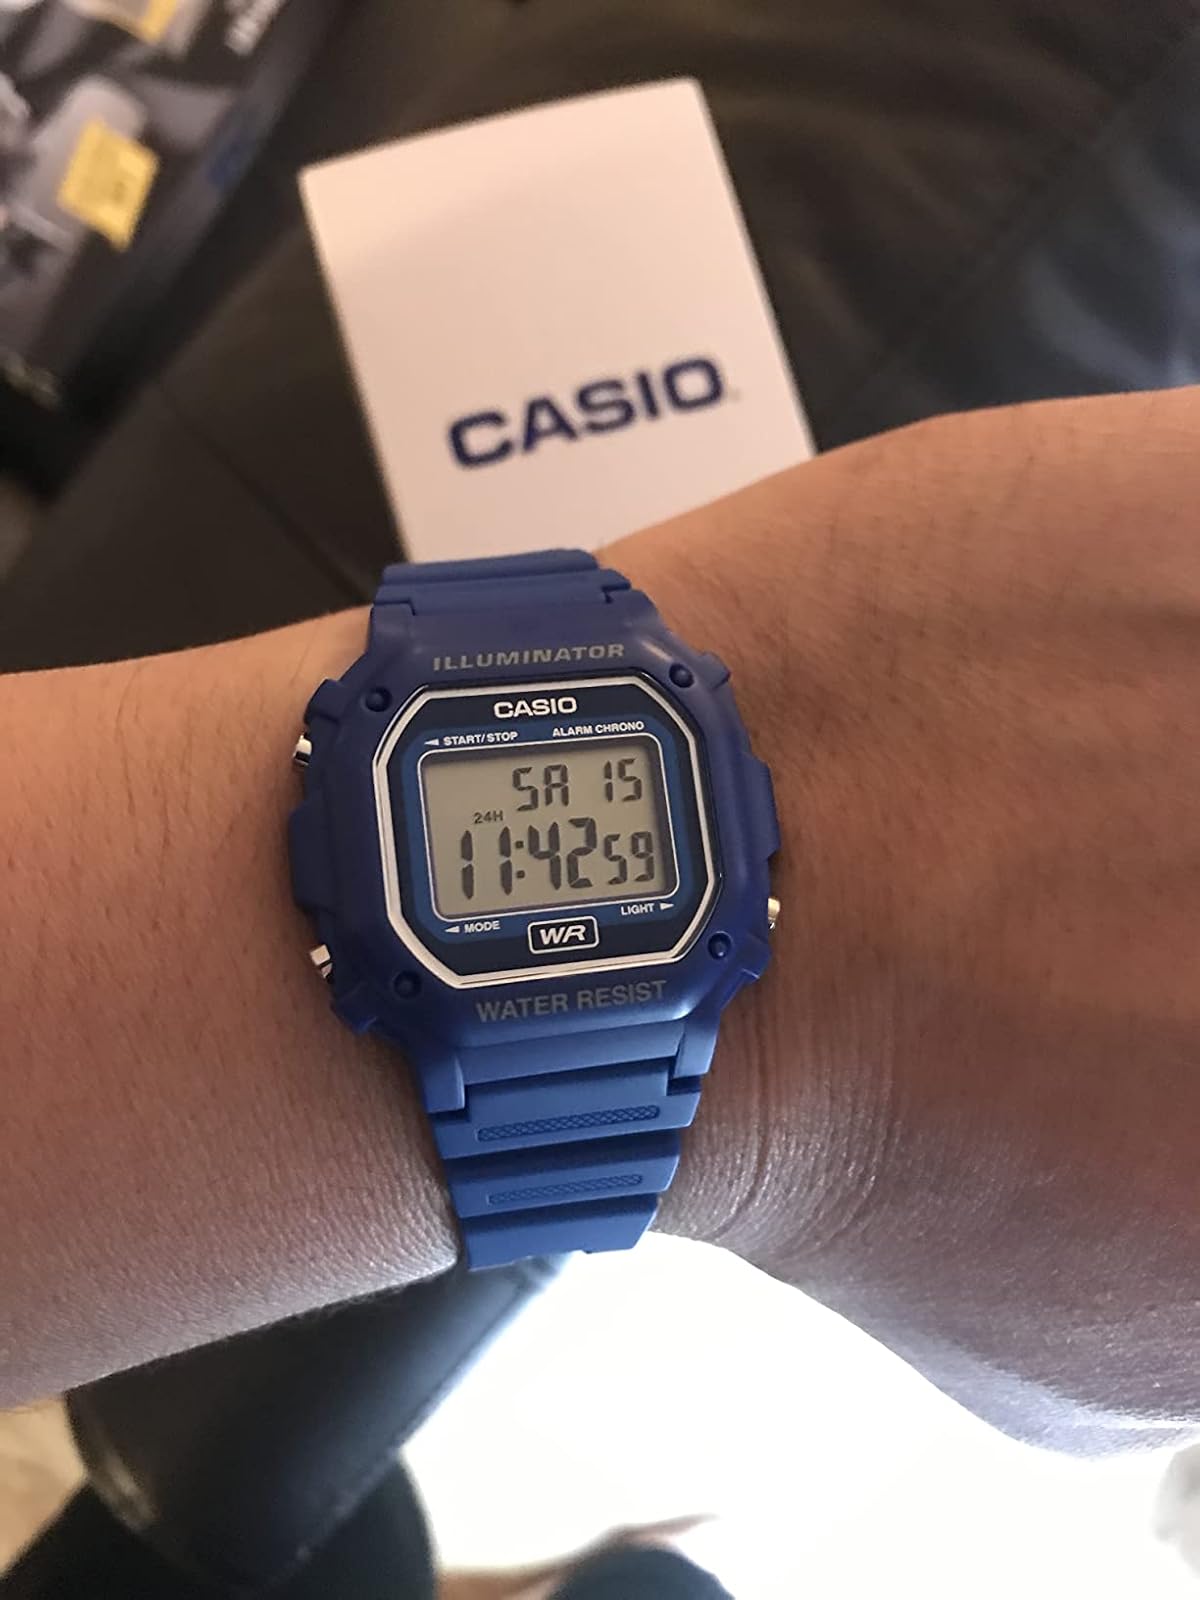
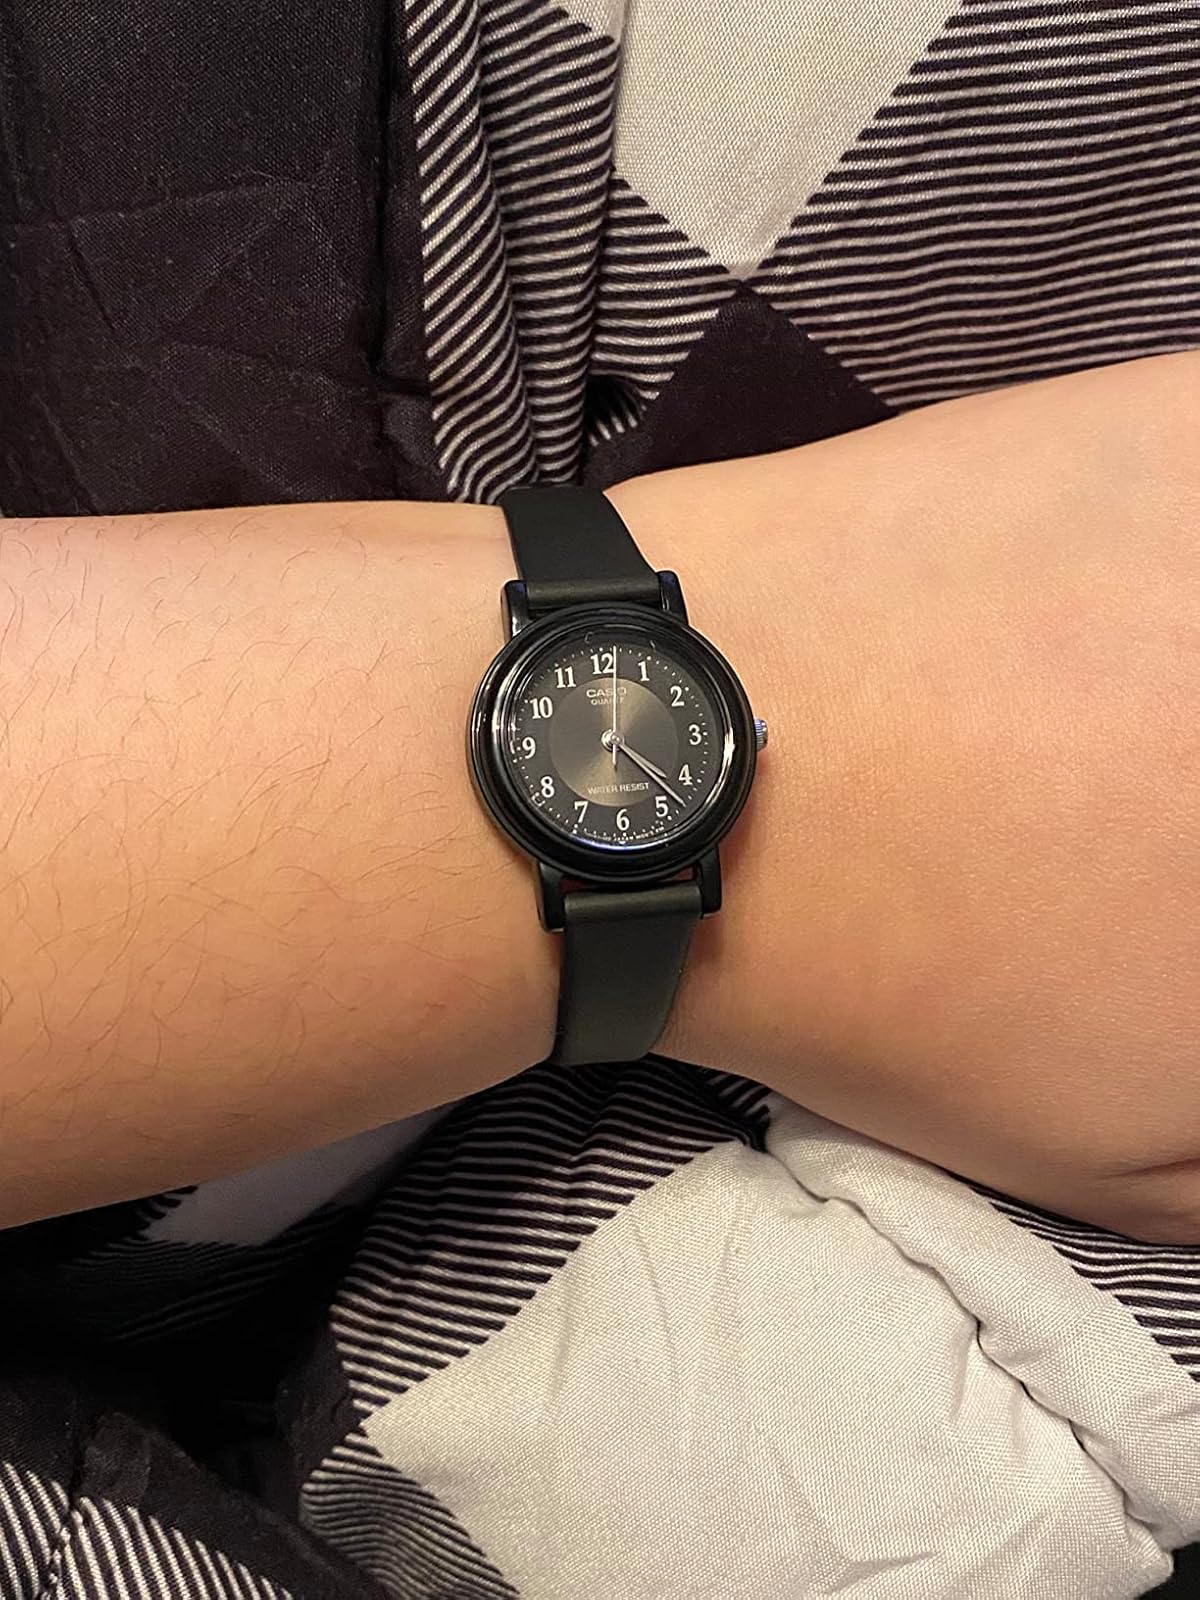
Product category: accessories_watch
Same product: no